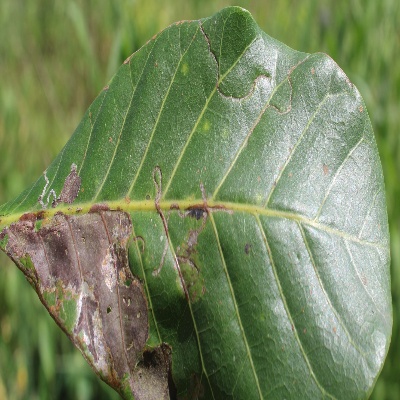
Crop: Cashew
Condition: leaf miner